Thomas Voeckler

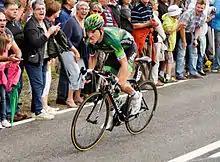
Voeckler at the 2014 Tour de France

Voeckler started the Classics season with a good showing in Dwars door Vlaanderen. He escaped the lead group of riders on the last climb with to race and made a solo bid for the line, but was caught inside the final meters, only to take fifth. Voeckler was clearly heartbroken after such a close call. In the Ardennes Classic Amstel Gold Race, Voeckler crashed with other favorites, was put on a stretcher and went to the hospital where a broken collarbone was detected. By June Voeckler had rebounded and shown strong form once more, winning stage 6 of the Critérium du Dauphiné from a breakaway of four despite being outnumbered by two riders. Voeckler continued his winning form by winning the overall titles of the Route du Sud and the Tour du Poitou-Charentes.